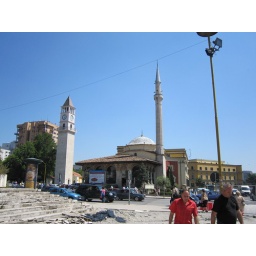
Et'hem Bey Mosque and clock tower in Skanderbeg square